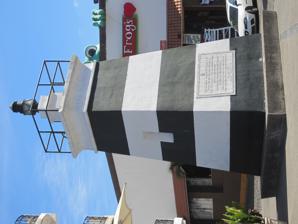
Building: Malecón Lighthouse
Country: Mexico
Year built: 1932
Defunct lighthouse in Puerto Vallarta, Jalisco, Mexico Lighthouse Malecón Lighthouse Location Puerto Vallarta , Jalisco , Mexico Coordinates 20°36′37″N 105°14′05″W / 20.61014°N 105.23483°W / 20.61014; -105.23483 Tower Constructed 1932 Height 10 m (33 ft) Shape square pyramid Markings black, white Light First lit 15 August 1932 Deactivated 1970 Malecón Lighthouse ( Spanish : "Faro de Malecón" , also known simply as "El Faro") is a defunct lighthouse along the Malecón in Centro , Puerto Vallarta , in the Mexican state of Jalisco . References